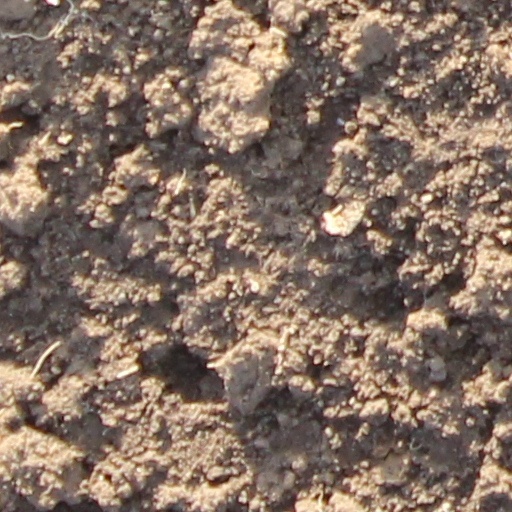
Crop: wheat